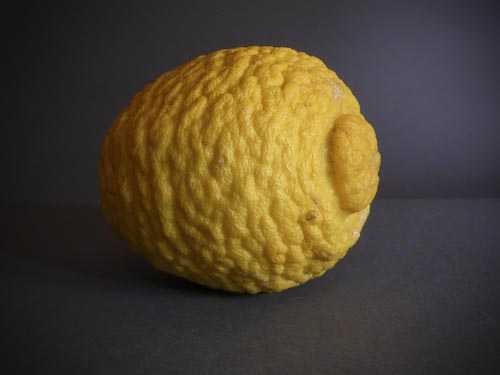
Label: Lemon